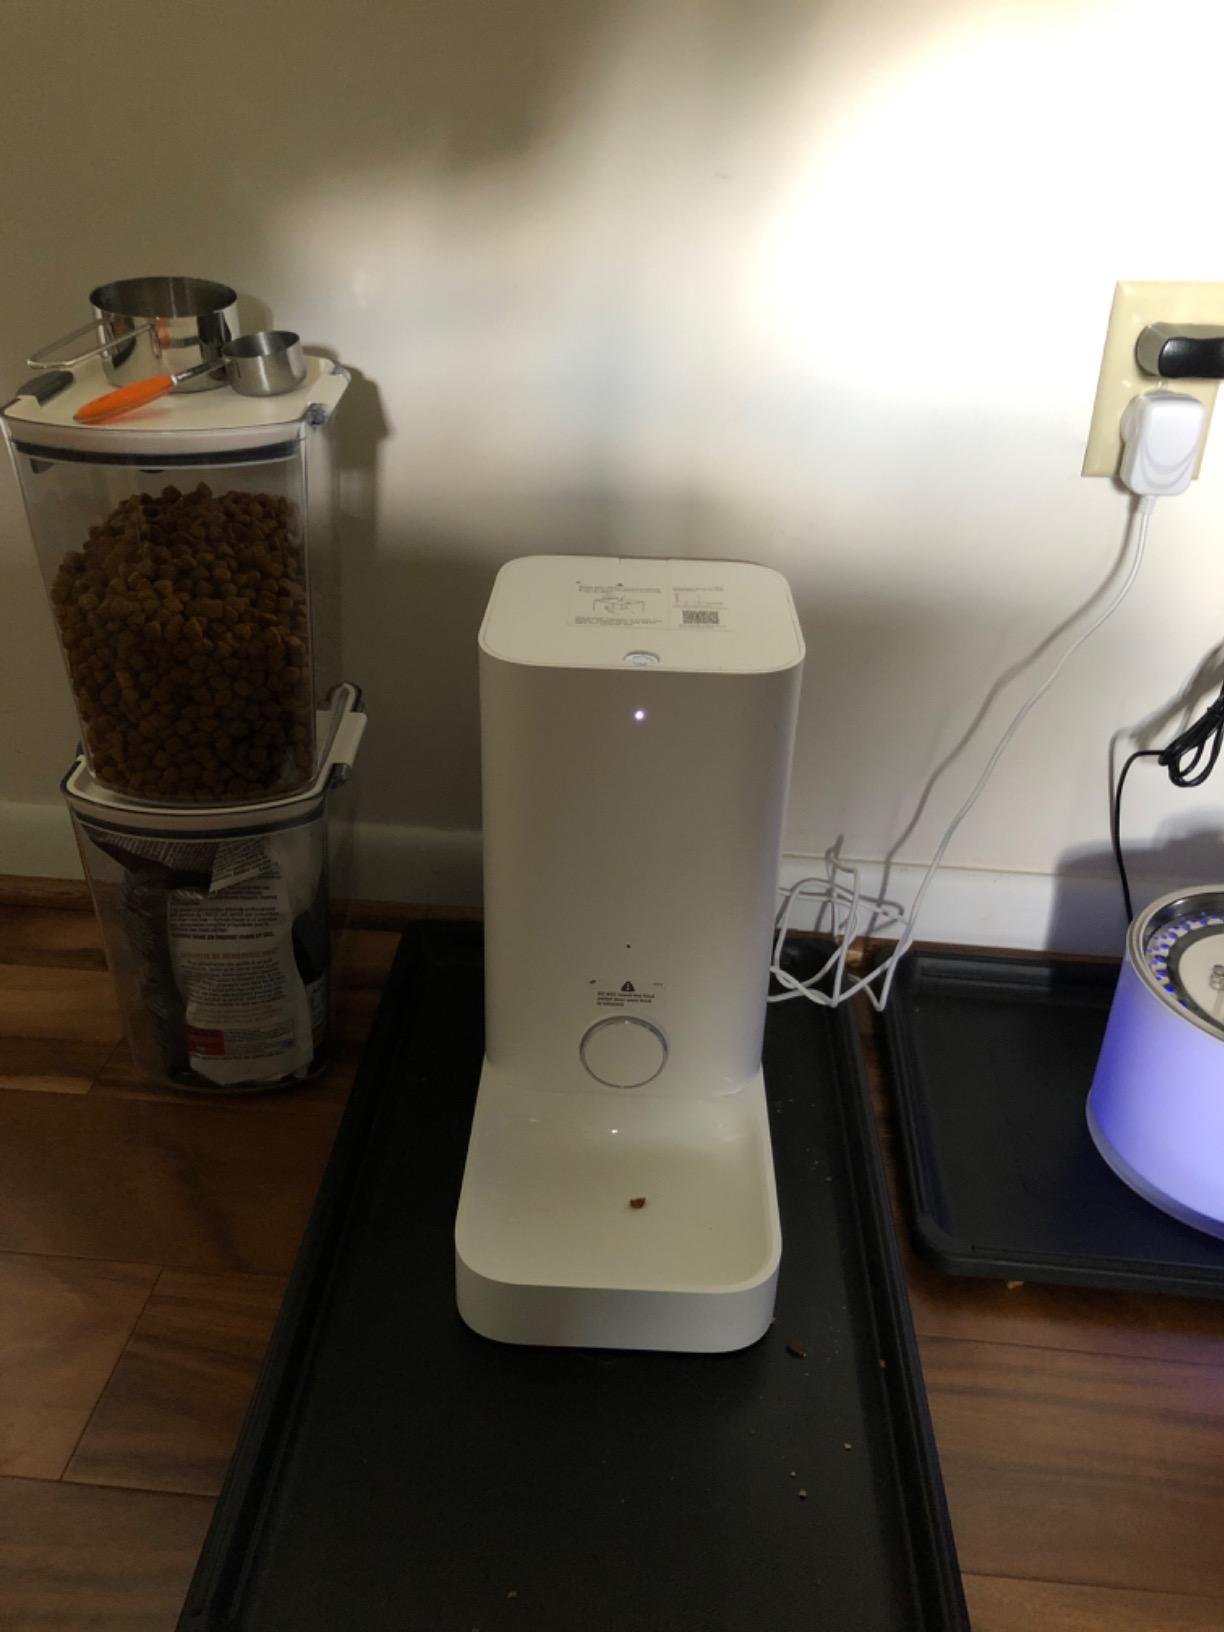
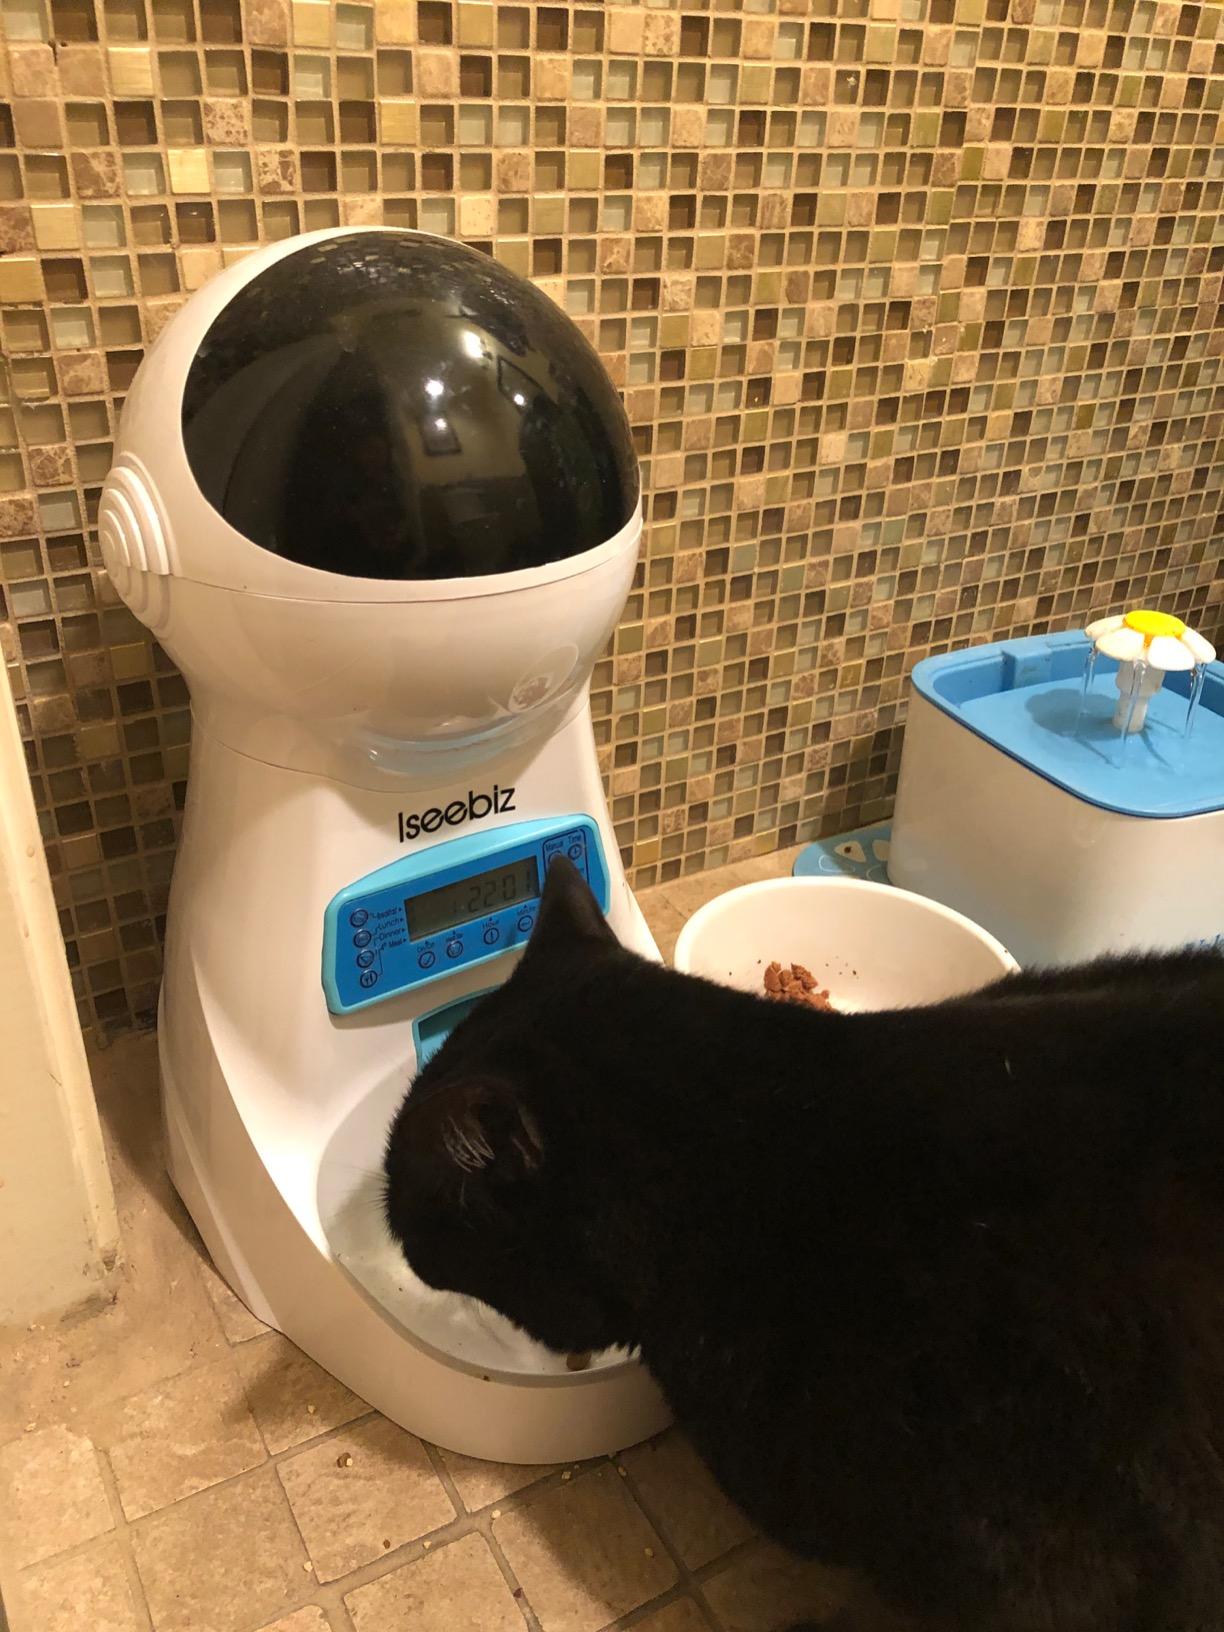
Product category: items_feeder
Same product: no